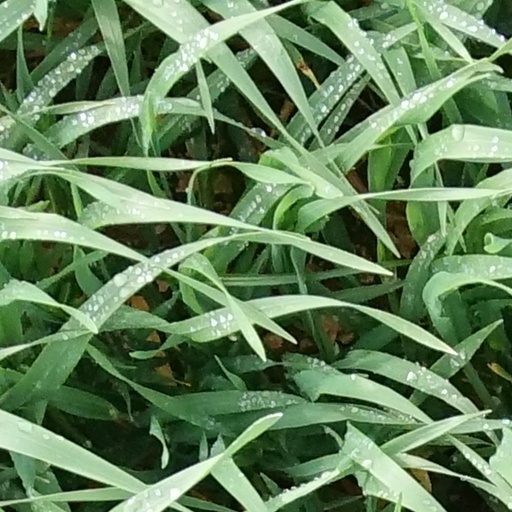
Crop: wheat